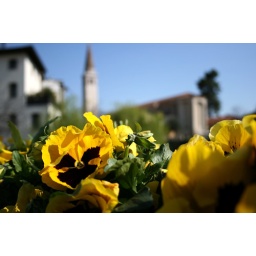
Some yellow pansies found in a flower box on a bridge over the Livenza River in Sacile, Italy.